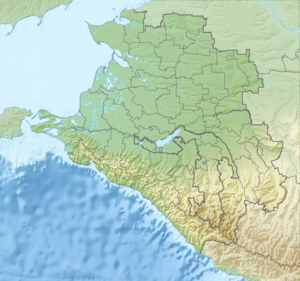
Le mont Agepsta est un sommet montagneux du Caucase. Il est situé dans les monts de Gagra, dont il est le point culminant avec 3 256 mètres d'altitude.
La grotte de Mezmaiskaya est une grotte surplombant la rive droite du Soukhoï Kourdjips, dans les contreforts nord-ouest des montagnes du Caucase. Elle est située dans la république des Adygués et dans le raïon d'Apchéron du kraï de Krasnodar. On y a découvert des vestiges fossiles et lithiques de l'Homme de Néandertal, qui témoignent de la présence durable de cette espèce dans le Caucase au Pléistocène supérieur.
Rosa Khutor, en russe Роза Хутор est une station de ski située dans le complexe de Krasnaïa Poliana en Russie. La première tranche du complexe a été inaugurée le 15 décembre 2010 en présence du représentant du gouvernement Dmitri Kozak. La coupe du monde de ski alpin s'y est tenue en février 2012. Le Fonds mondial pour la nature a certifié la conformité de la station en fonction des exigences environnementales en vigueur, mettant fin aux polémiques médiatiques d'avant le début des travaux qui ont débuté en 2007.